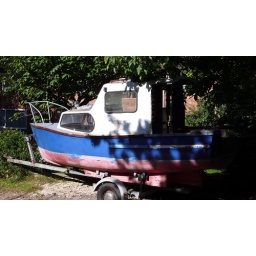
This little boat is on my regular dog walk and we are nowhere near the coast!